Phymatocarpus maxwellii

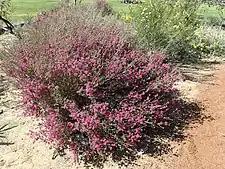
"Phymatocarpus maxwellii" habit

"Phymatocarpus maxwellii" is an erect to spreading shrub which sometimes grows to a height and width of . The leaves are broad egg-shaped, long, often curved and stiff but not prickly.